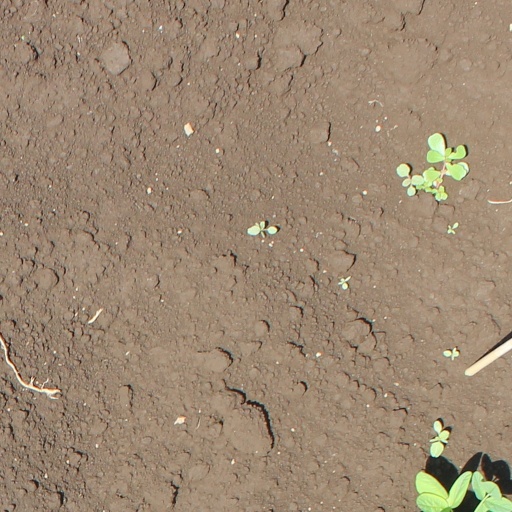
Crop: soybean